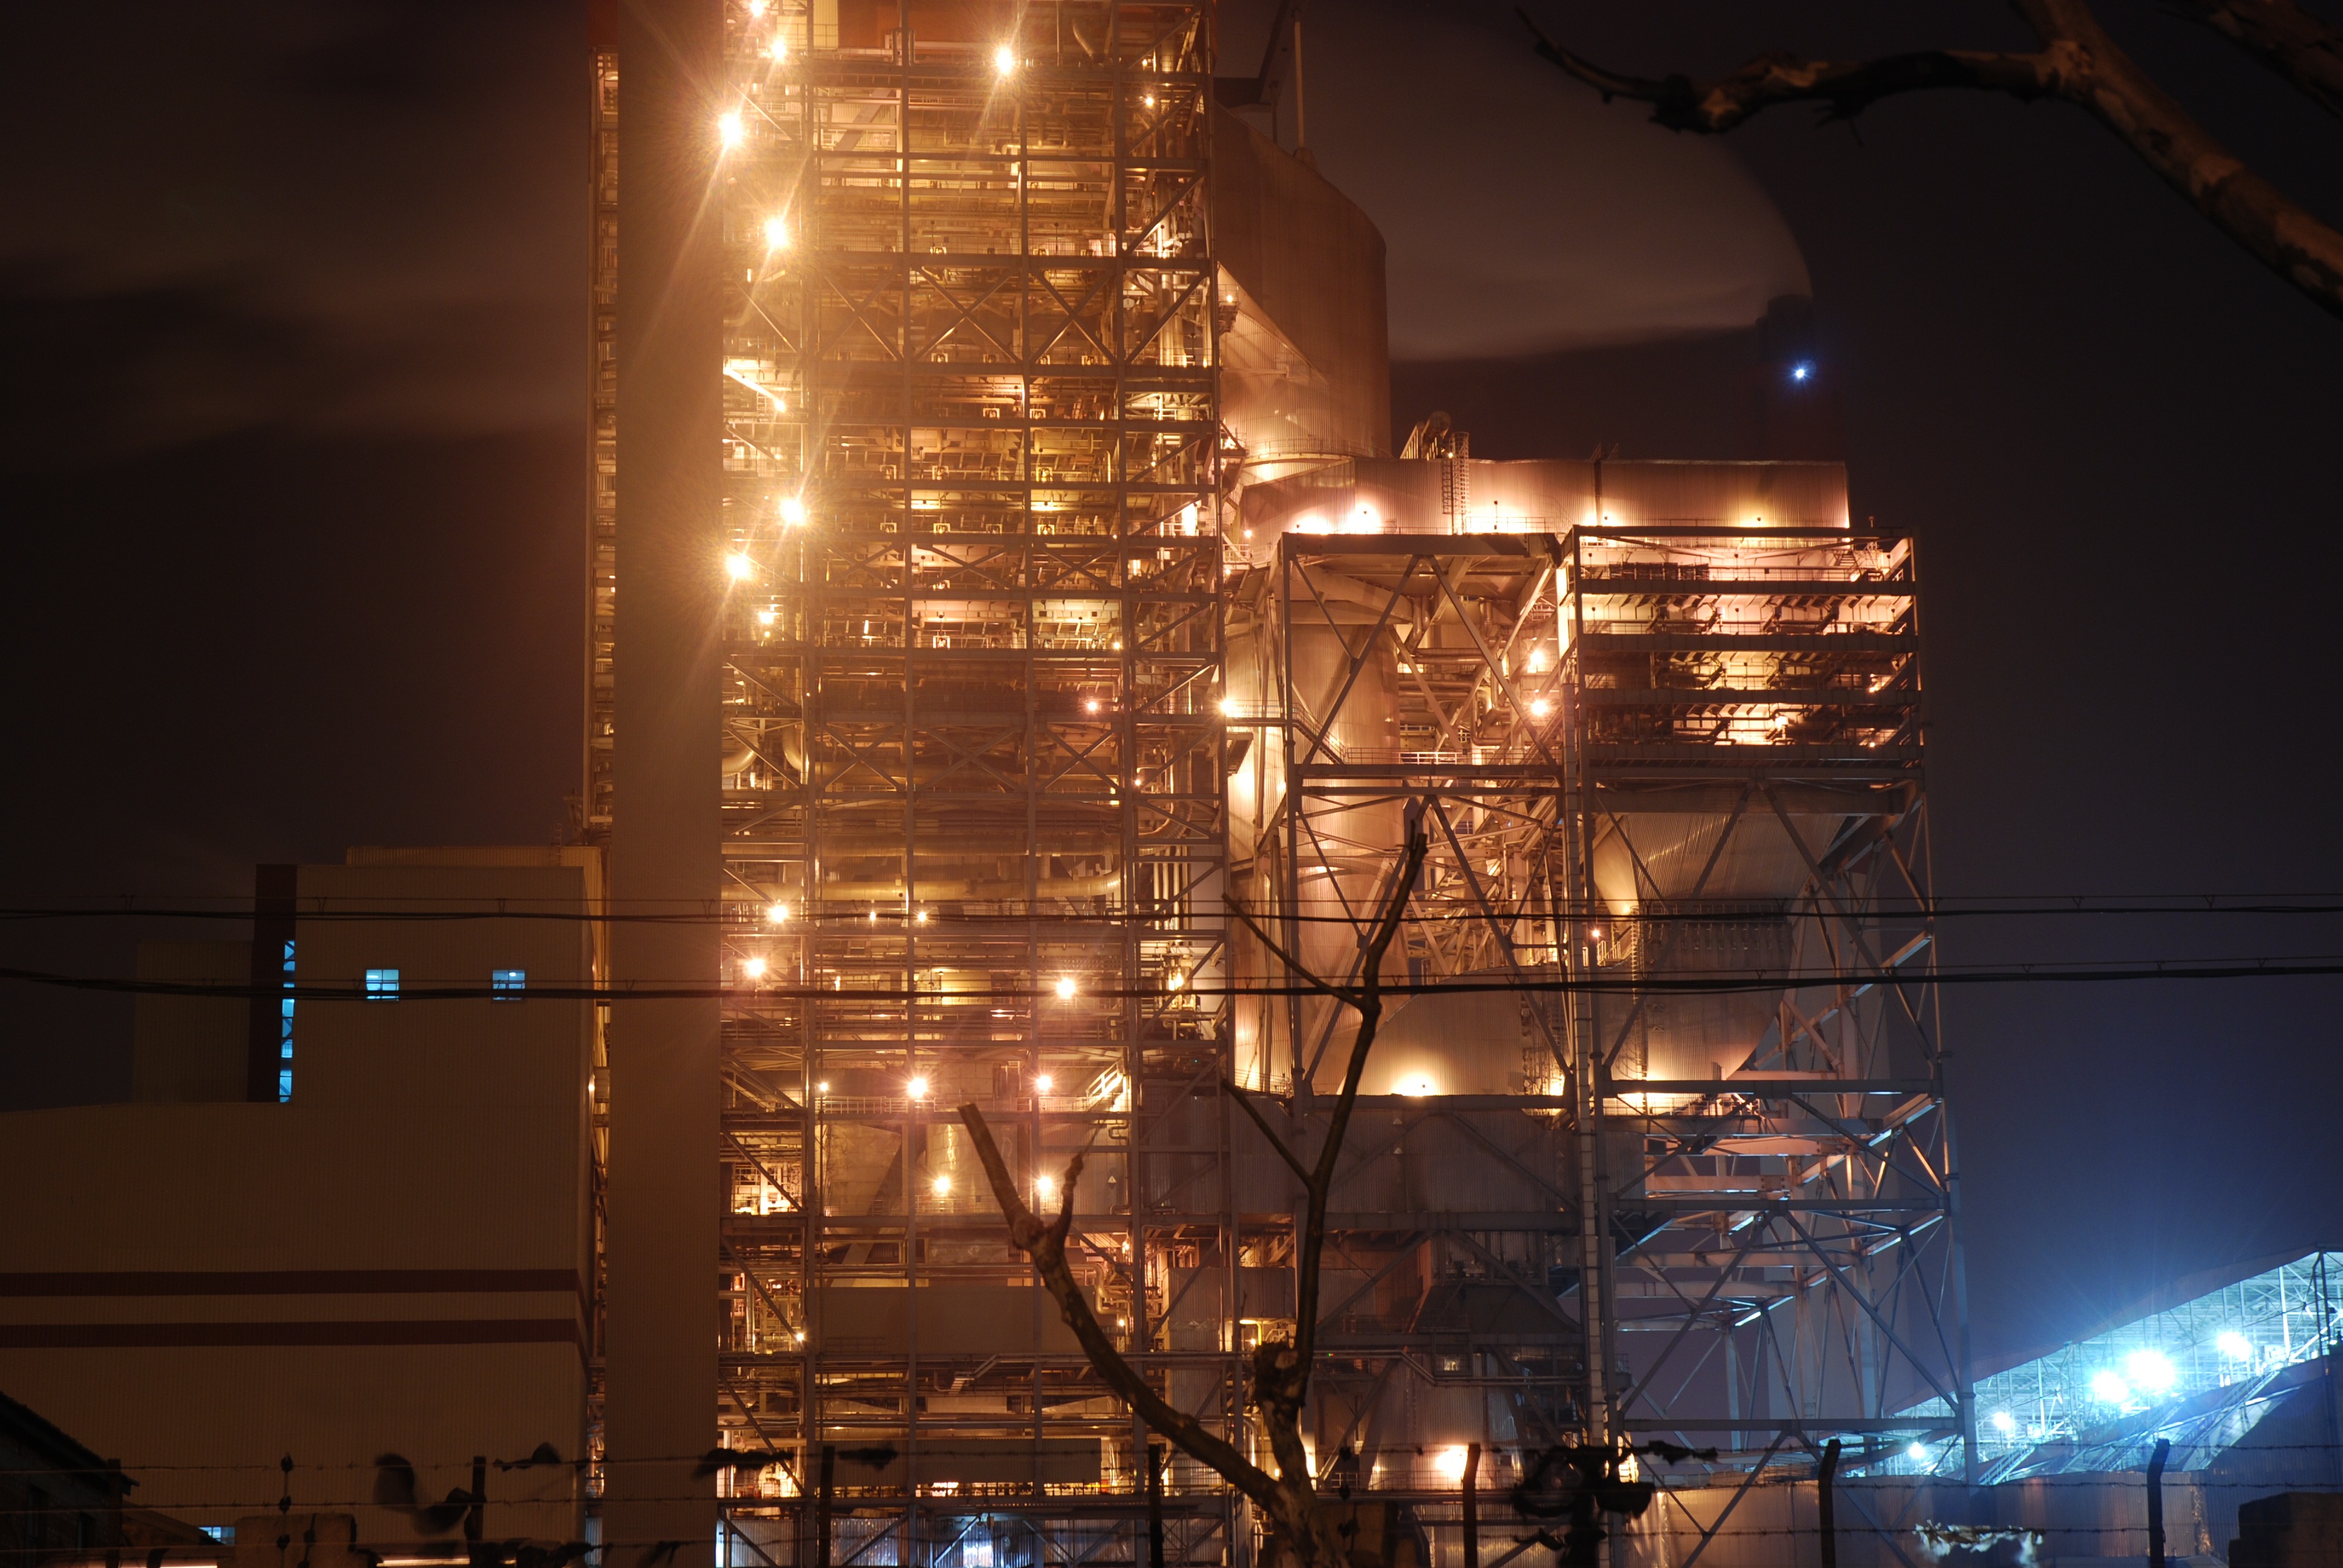
light, night, evening, reflection, industrial, factory, industry, lighting, brightly lit